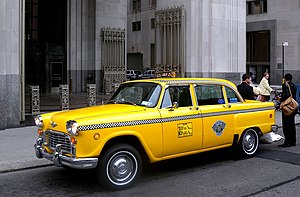
Taxi Driver
Taxi Driver er en amerikansk thrillerfilm fra 1976 instrueret af Martin Scorsese med Robert De Niro i hovedrollen som den legendariske filmkarakter Travis Bickle.